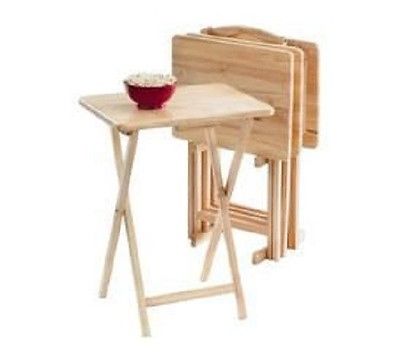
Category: table